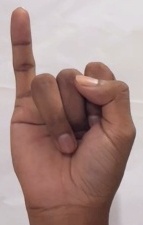
ASL sign: I